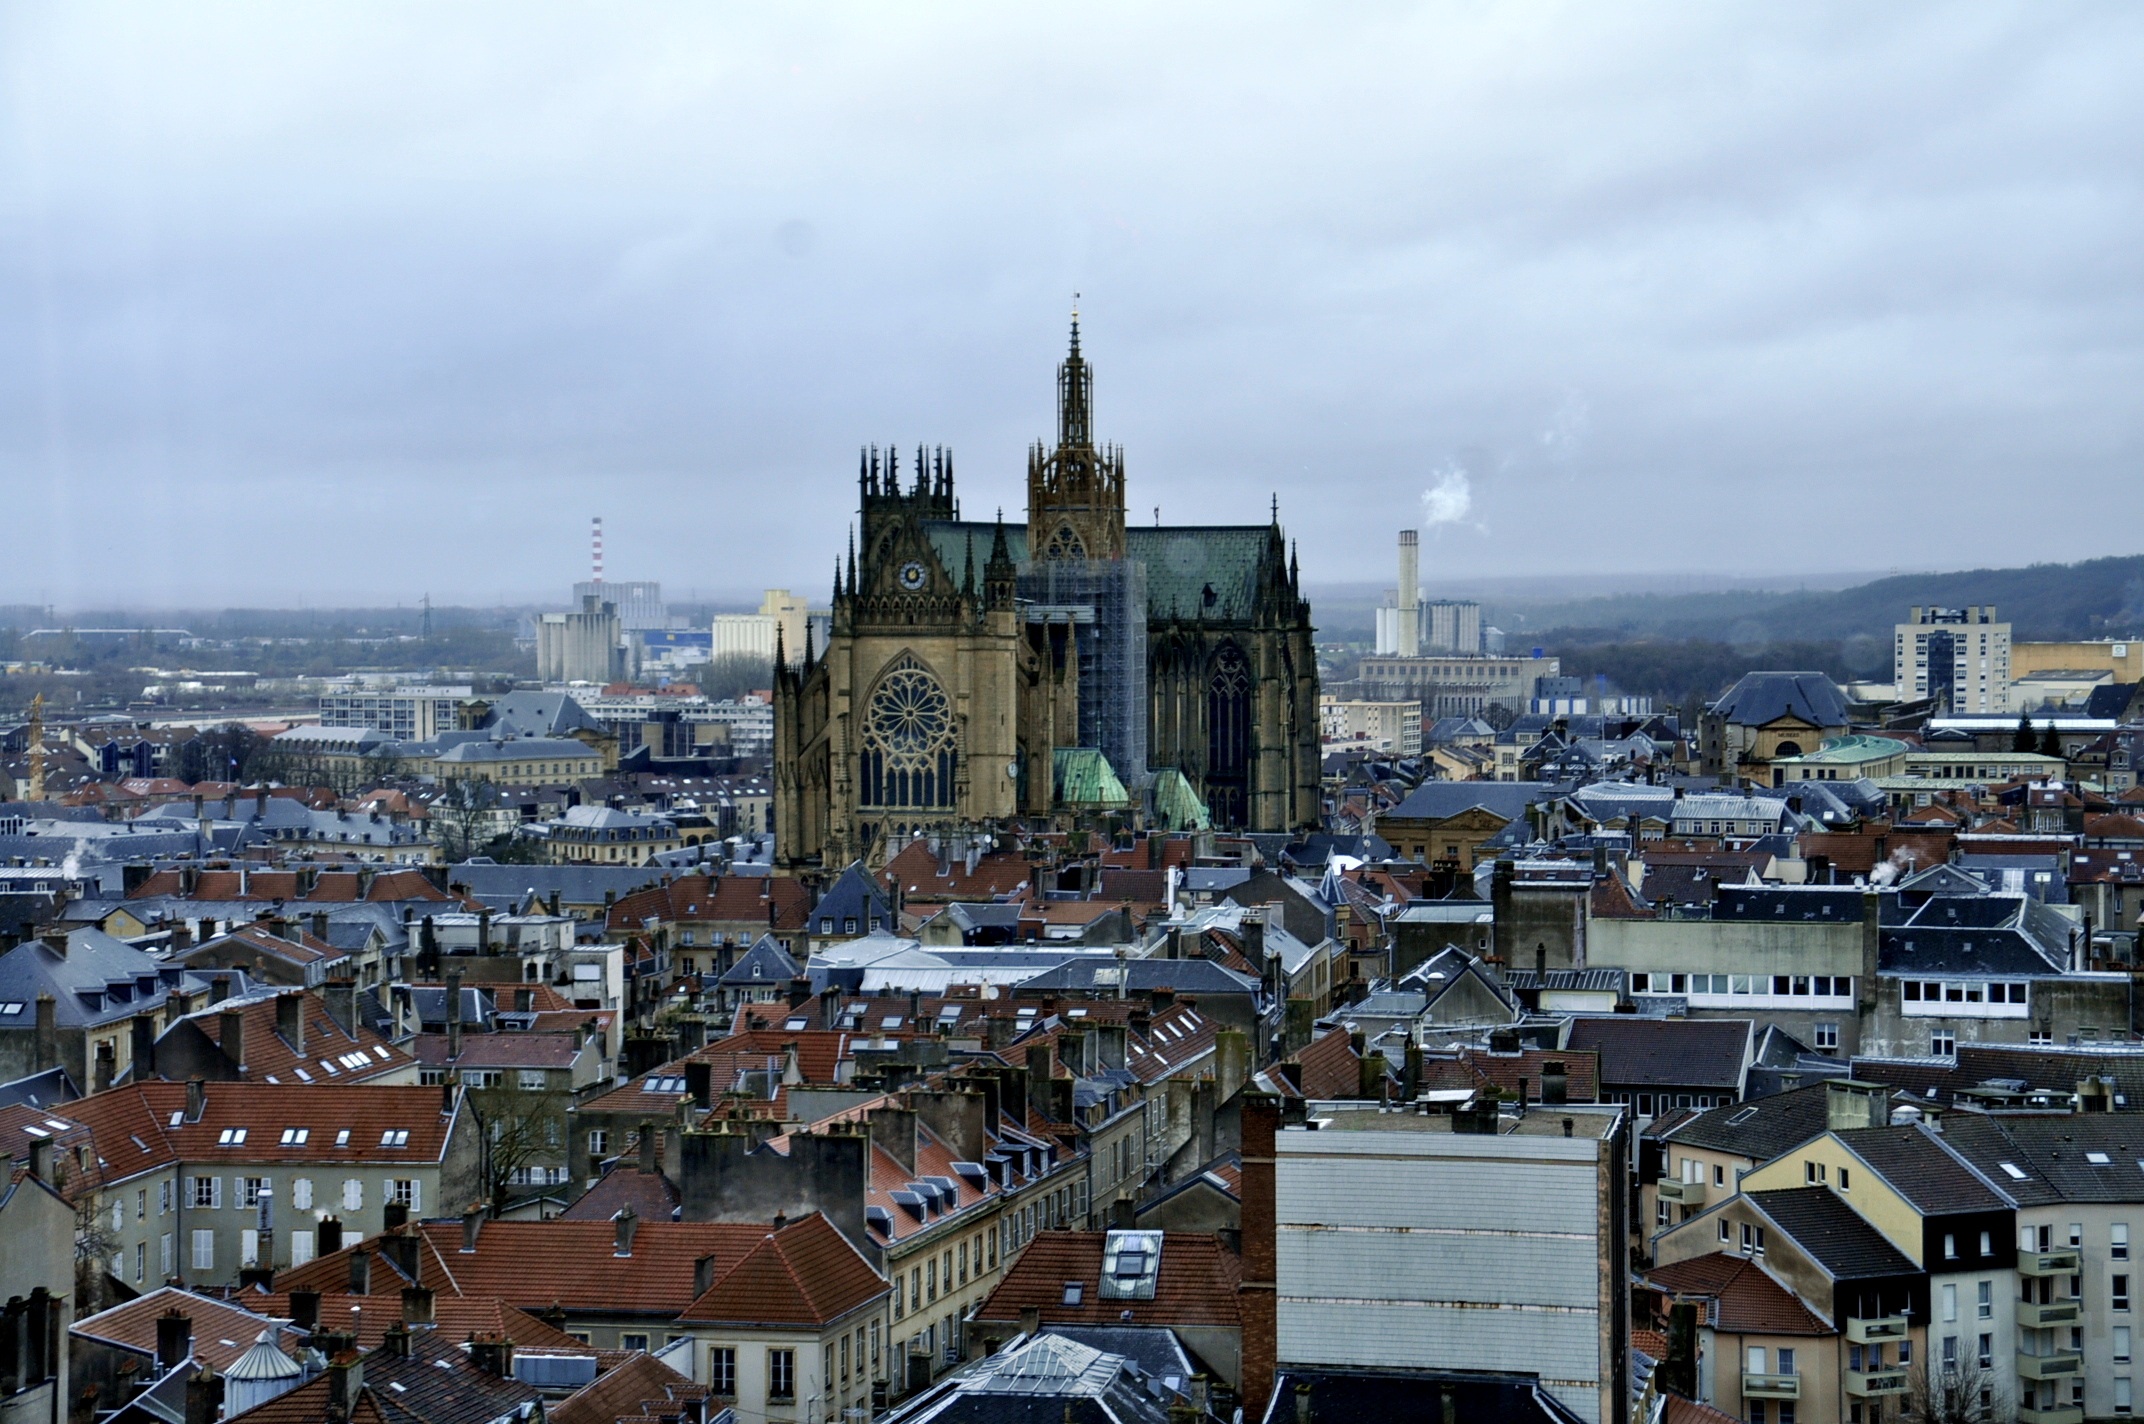
skyline, town, city, skyscraper, cityscape, panorama, downtown, landmark, cathedral, tower block, temple, metropolis, neighbourhood, aerial photography, metz, urban area, residential area, geographical feature, human settlement, metropolitan area